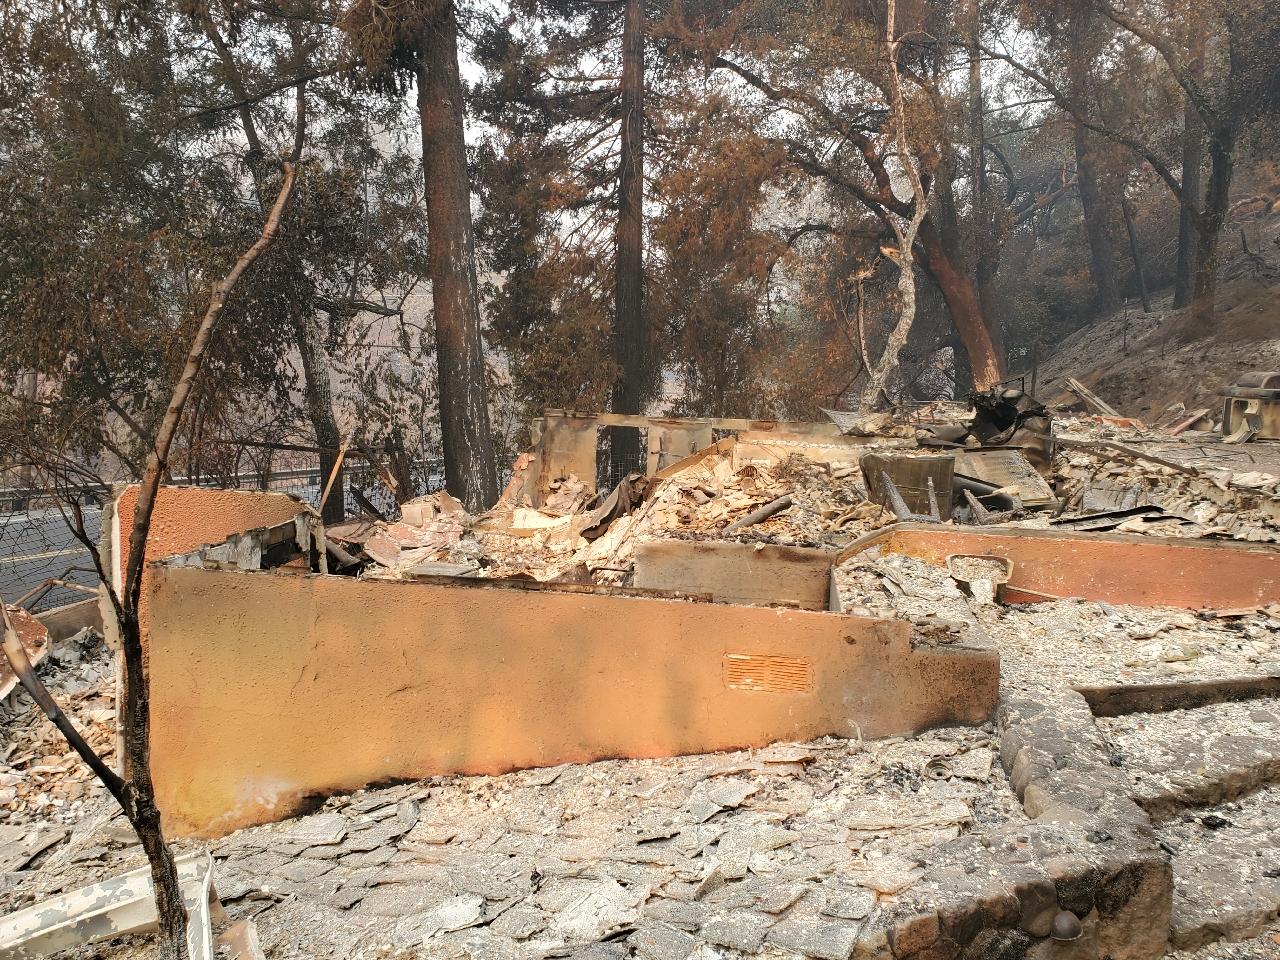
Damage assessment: destroyed